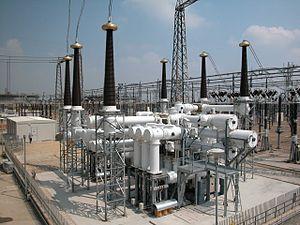
Un poste électrique sous enveloppe métallique, parfois aussi dénommé poste blindé, est un poste électrique dont l'isolation est réalisée par un gaz isolant, typiquement de l'hexafluorure de soufre, et dont l'enveloppe métallique externe est mise à la terre. Ils s'opposent aux postes électriques isolés dans l'air
L'appareillage électrique à haute tension est l'ensemble des appareils électriques qui permettent la mise sous ou hors tension de portions d'un réseau électrique à haute tension.